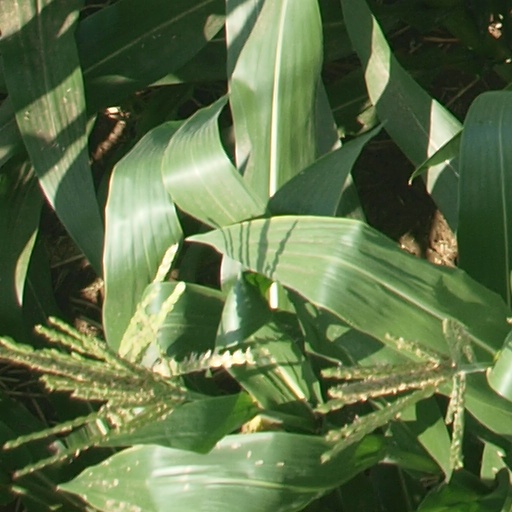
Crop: maize; corn